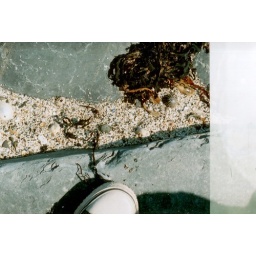
sand in my shoes